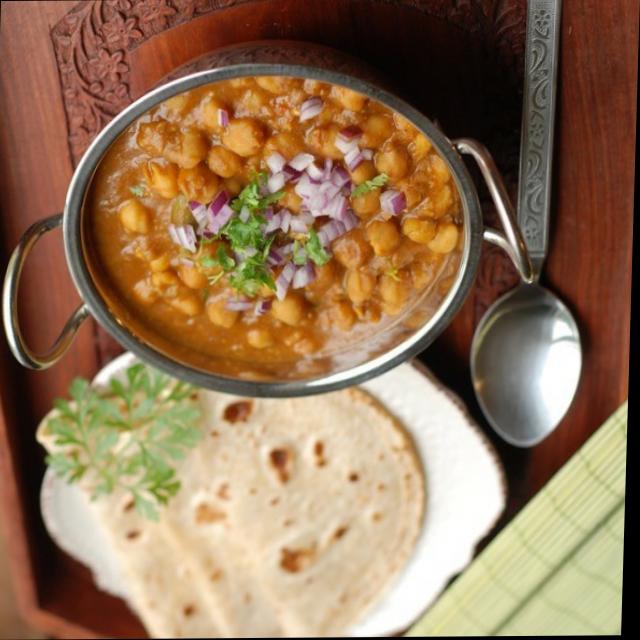
Dish: chole